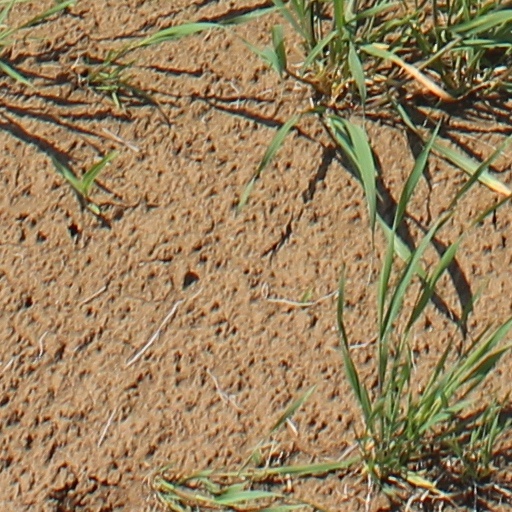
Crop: wheat